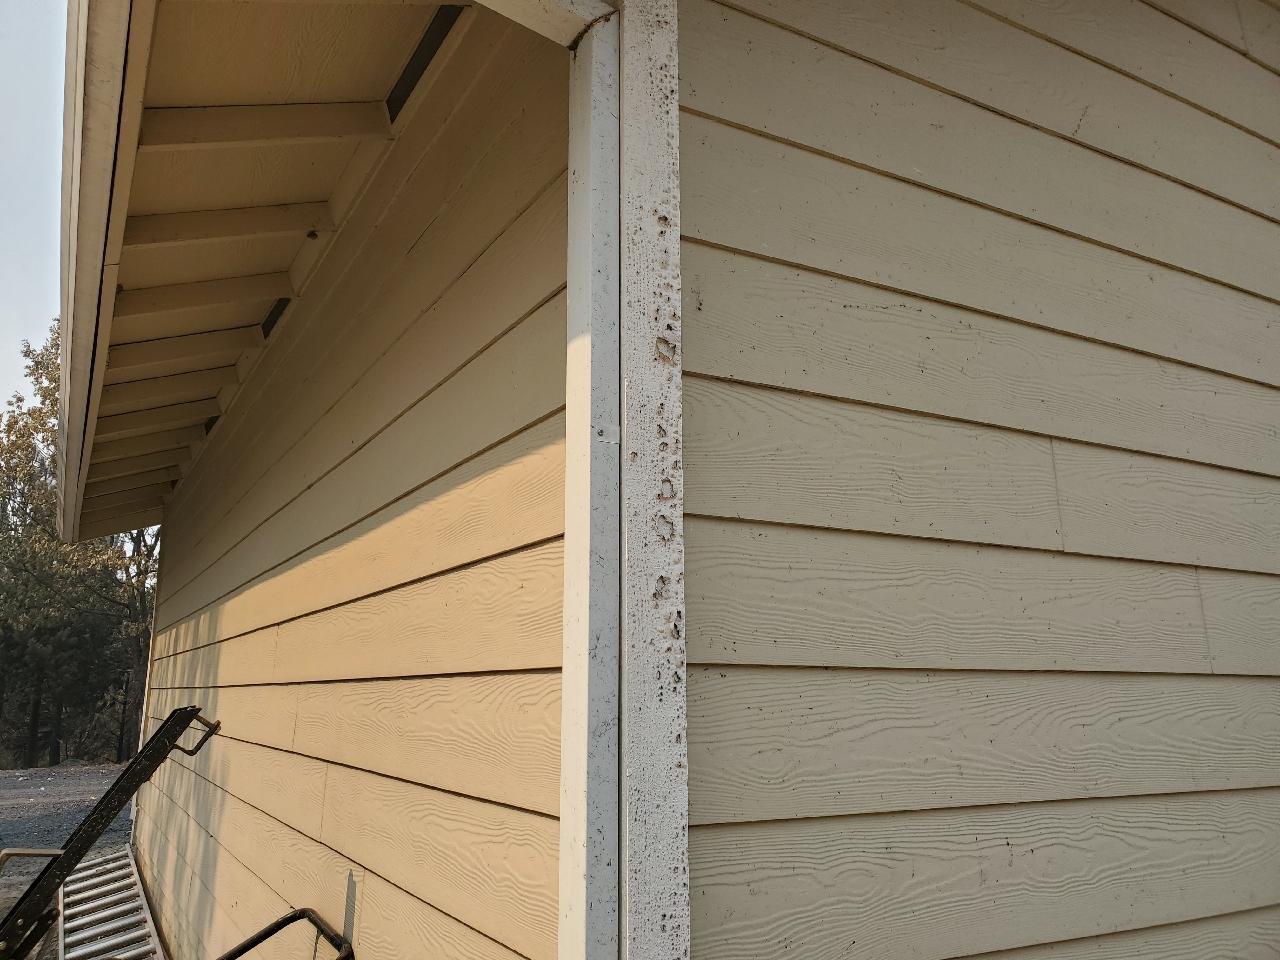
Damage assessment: affected